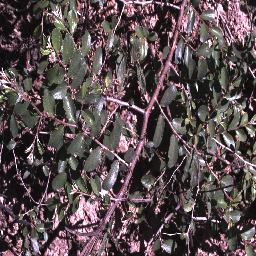
Label: chinee_apple